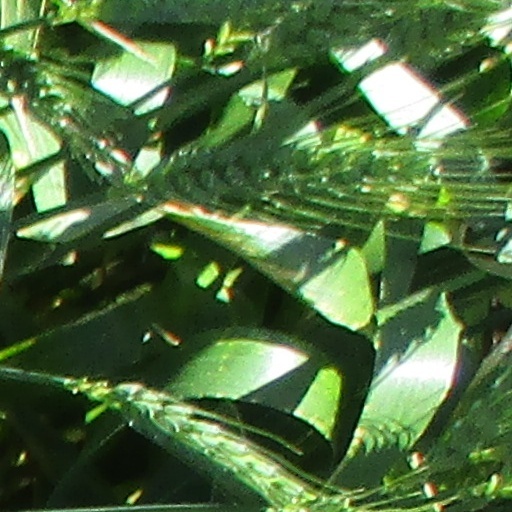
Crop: wheat